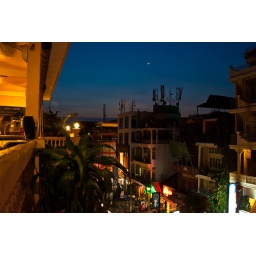
Evening view from the roof top bar of the FCC (Foreign Correspondents Club) in Phnom Penh (Cambodia).